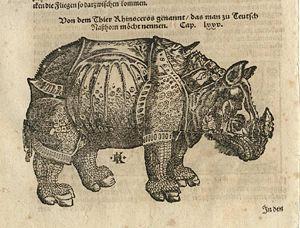
David Kandel, né en 1520 et mort en 1592, est un artiste allemand.